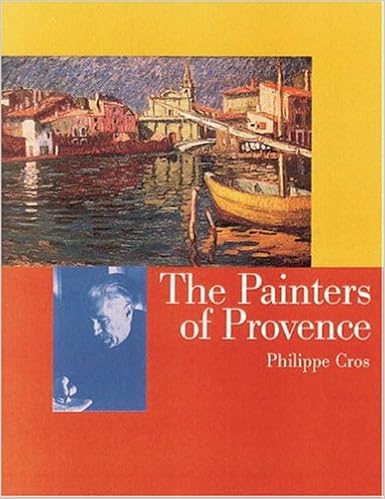
The Painters of Provence
Category: Books
About the Author An alumnus of the Ecole du Louvre and the Institute of Art and Archaeology at the Sorbonne, Philippe Cros also holds a degree in international law. In addition to studies on eighteenth-century painting, Renaissance bronzes, and the French modern school, he has published several collection guides and exhibition catalogues, as well as numerous articles for French and American art magazines. His recent publications include Chardin , published by Editions Adam Biro, Paris. He is currently Director of the Bemberg Foundation in Toulouse.
Features: From as early as the fourteenth century, painting found a home beneath the azure skies of Roman civilization, and prestigious art schools grew up in the prosperous cities of Nice, Aix, and Avignon. Though initially the landscapes of Provence were relegated to the background of altarpieces, the early presence of artists in the area prepared the terrain for a new flourishing of talent five centuries later.In this book, art historian Philippe Cros takes us on a tour across Provence from west to east, stopping at villages, towns and sites which have featured so prominently in the region's artistic history. Focusing on painters of the nineteenth and early twentieth centuries, the author looks at works by local artists, including Cezanne, a native of Aix-en-Provence, but also at the paintings of van Gogh, Picabia, Picasso, Signac, Cross, Braque and Matisse. The region's rich vegetation, mountains, shorelines and mesmerizing light became the catalyst for an explosive expression of talent: van Gogh painted furiously during and after his stay in the asylum at Saint-Remy; the Fauves' "wildly" colored paintings were inspired by the vibrant colors along the coast; Bonnard's lush sense of color developed in his contemplation of the views from his villa in Le Cannet; in Arles, a ninety-year-old Picasso attended bullfights and sketched daily.Over 130 paintings and 40 period photographs of the region illustrate the different styles inspired by Provence, from realistic landscapes in the classical tradition to Impressionist and Fauve renditions, offering successive visions of now world-famous sites including the Mont Sainte-Victoire, L'Estaque, and the once-modest fishing village Saint-Tropez. | The Painters of Provence | is completed by a guide to the principal museums in the region and biographies of the artists discussed.